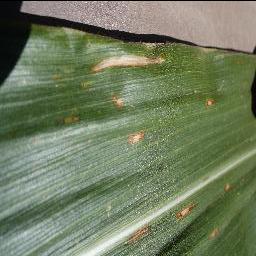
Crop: corn
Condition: (maize)_cercospora_spot_gray_spot